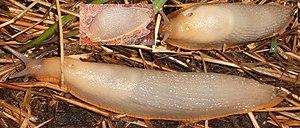
Le terme Loche est un nom vernaculaire donné à certaines espèces de limaces de grande taille, c'est-à-dire dépassant 10 cm de longueur, et qui ont la capacité de se contracter en demi-sphère lorsqu’elles se sentent menacées.